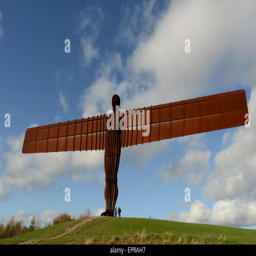
the angel in silhouette against a brilliant blue sky